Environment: real
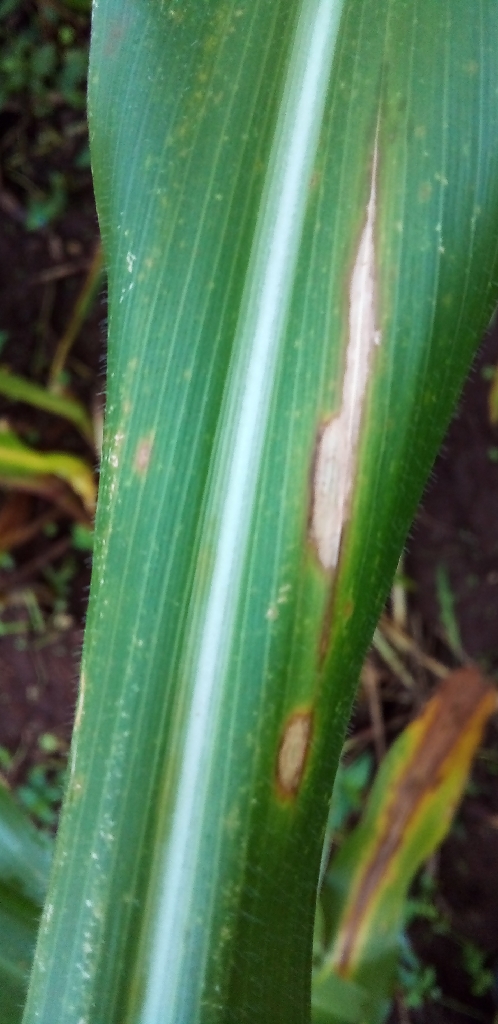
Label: northern_corn_leaf_blight